Church frescos in Denmark

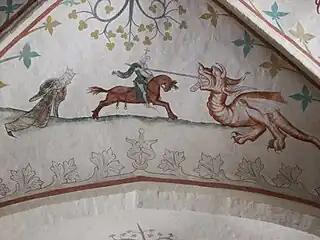
Højby: Dragon with St George

There are hundreds of Danish churches where wall paintings have been discovered, often in a very poor state. Indeed, in some cases they have been limewashed once again as it was not worthwhile restoring them. On the other hand, many have been uncovered and restored and can be seen today. Listed below are a number of churches, region by region, where wall paintings are of interest.